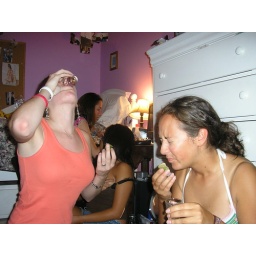
HAHA Geeze Mere, they aren't THAT bad! ps- spot the weird thing. hint: girl in the brown tank top